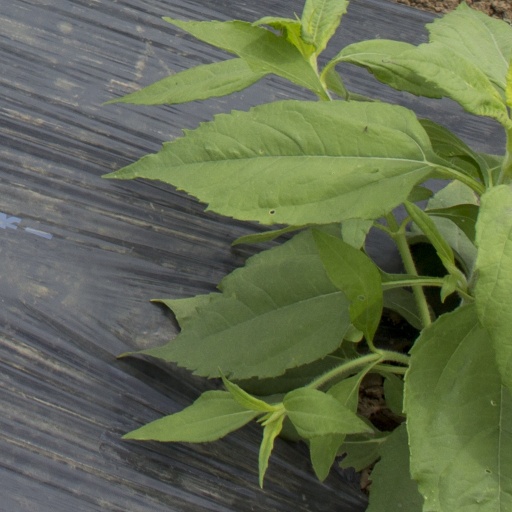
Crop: Jerusalem artichoke